Cyrtarachninae

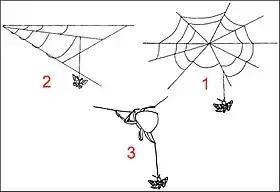
Prey capture devices: 1 = circular spanning-thread web, 2 = triangular spanning-thread web; 3 = bolas

The abdomen of adult females in many species of Cyrtarachninae "s.l." is large relative to the cephalothorax, and partially covers it. Males are often very substantially smaller than females, particularly among bolas spiders. Many species resemble other objects, and are presumed to derive some protection from this resemblance. Some species of "Mastophora", such as "Mastophora extraordinaria", resemble bird droppings. At rest, "Mastophora bisaccata" clings to the underside of leaves with its legs drawn in, and then looks like a snail. "Cyrtarachne conica" also resembles a snail. A unifying characteristic of Cyrtarachninae "s.l." is a tendency towards reduction of the web from that of more typical members of the Araneidae. The ability to produce mimics of the sex pheromones of their prey, particularly those of female moths, seems to have evolved in parallel to web reduction.